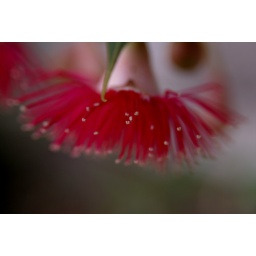
This is the flower of the Eucalpyt tree known as Summer Red. It is growing in my backyard. This is our Christmas Tree.